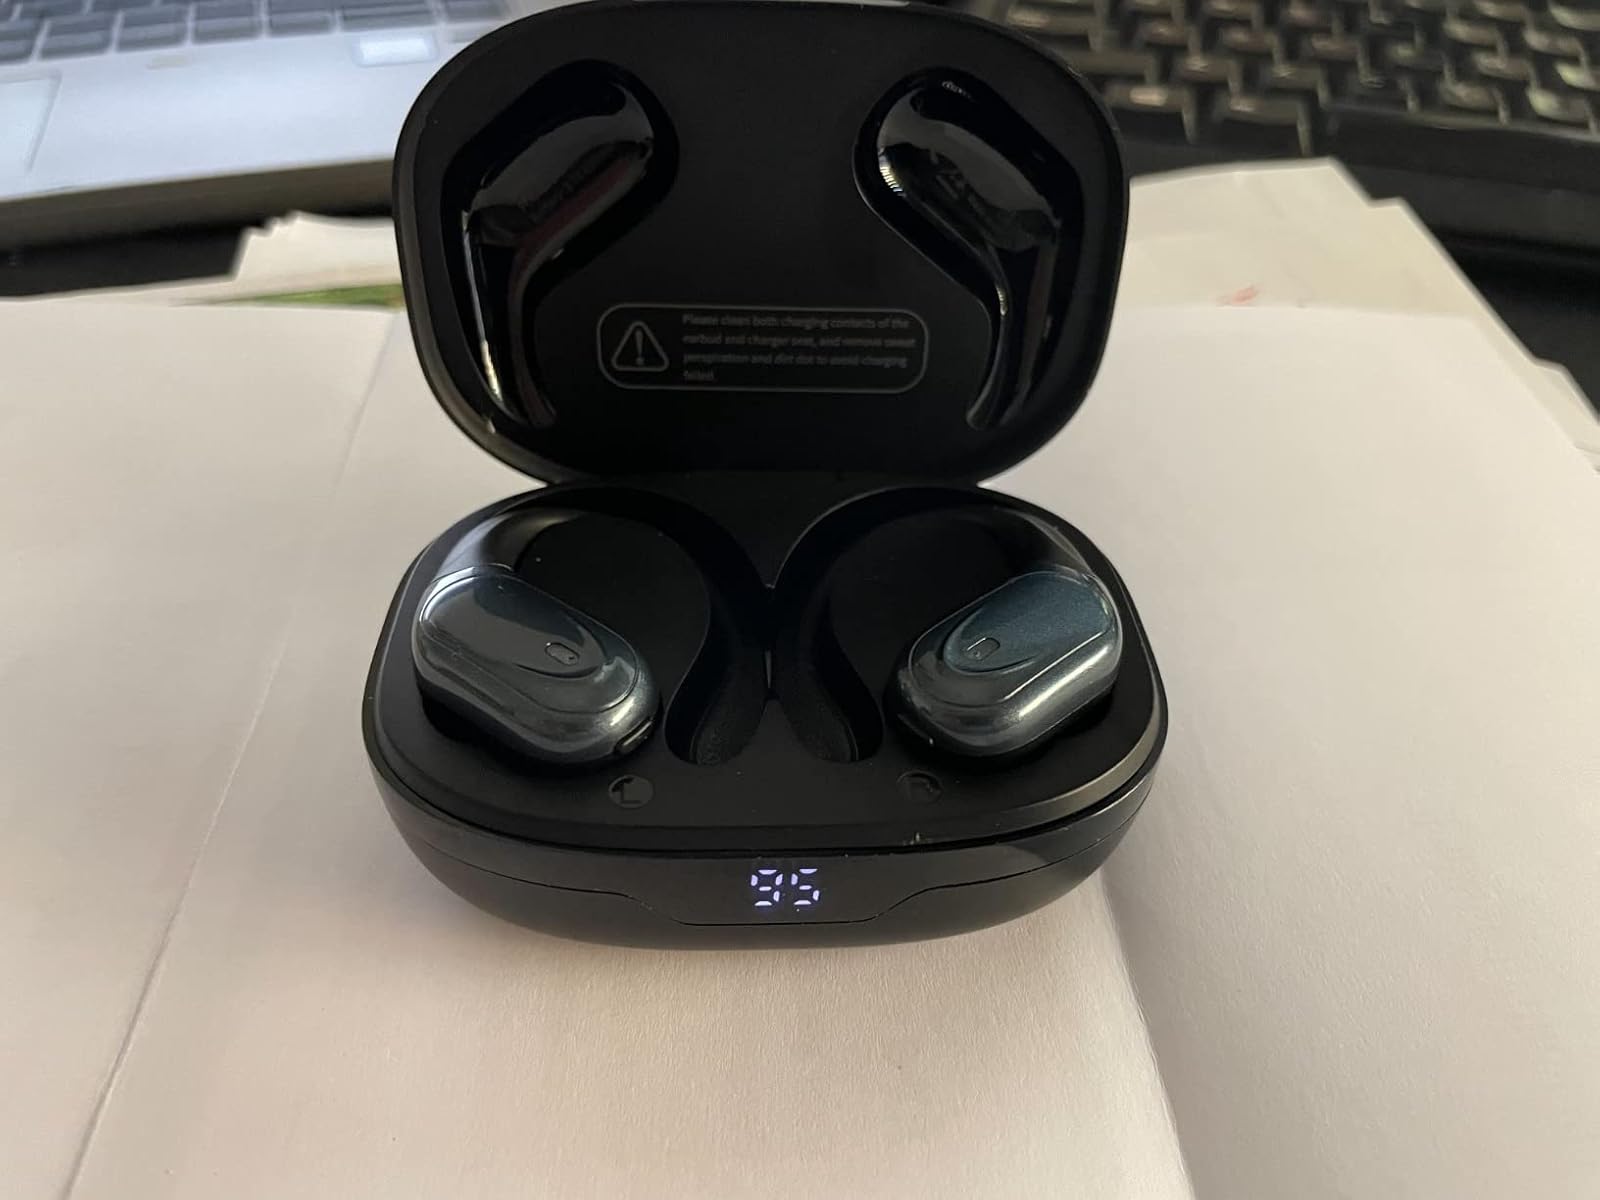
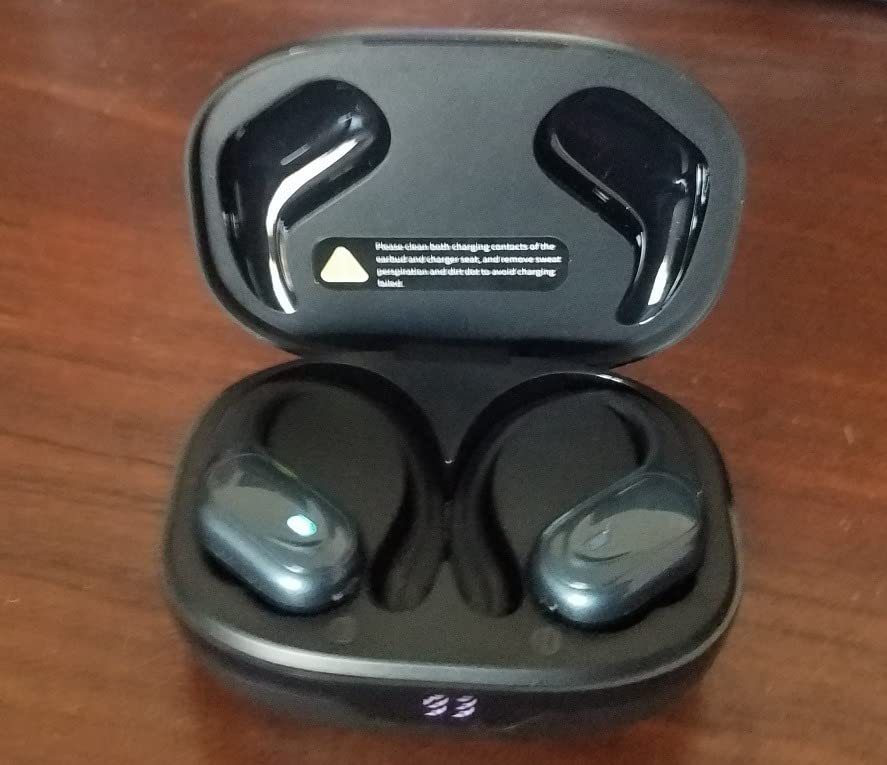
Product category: earbuds
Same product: yes